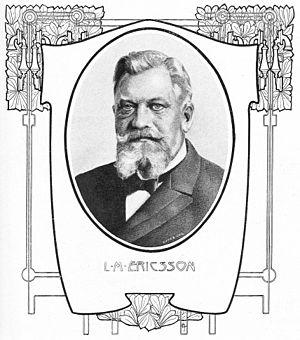
Lars Magnus Ericsson est un inventeur suédois, connu comme le fondateur de la compagnie de télécommunication Ericsson.